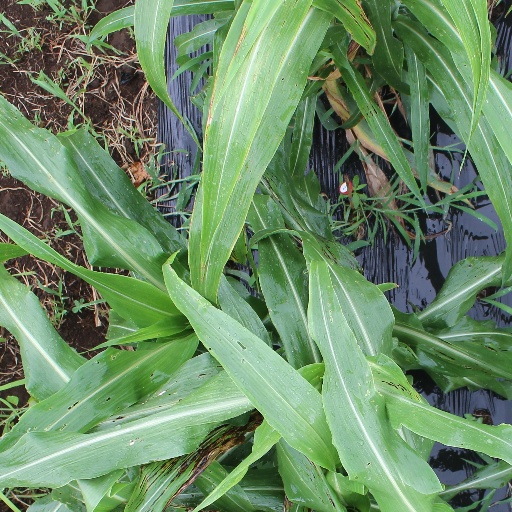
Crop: sorghum